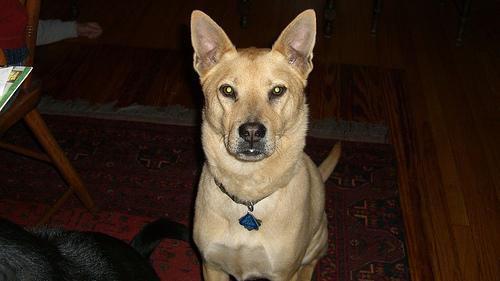
dingo